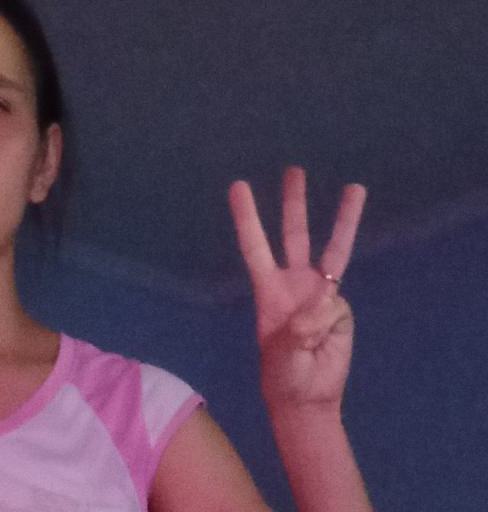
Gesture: three